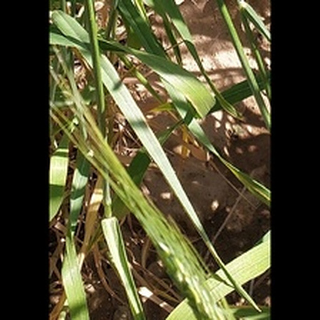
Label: healthy_wheat